Target Corporation

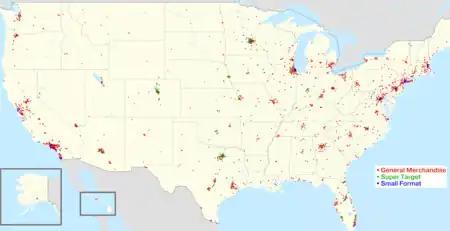
Map of Target stores in United States, as of December 2020

The history of what would become Target Corporation first began in June 1902, when George Dayton purchased a company called Goodfellow Dry Goods. The company was renamed the Dayton's Dry Goods Company in 1903 and later the Dayton Company in 1910. The first Target store opened in Roseville, Minnesota, in 1962 while the parent company was renamed the Dayton Corporation in 1967. It became the Dayton-Hudson Corporation' after merging with the J. L. Hudson Company in 1969 and held ownership of several department-store chains including Dayton's, Hudson's, Marshall Field's, and Mervyn's. In 2000, the Dayton-Hudson Corporation was renamed to Target Corporation.